Gingerbread house

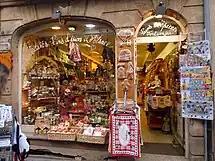
Gingerbread shop in Strasbourg

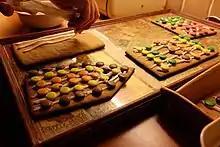
Swedish gingerbread house being prepared. Glaze is put on the walls.

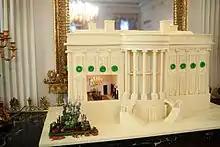
Replica of the White House made of gingerbread and white chocolate

In modern times, the tradition has continued in certain places in Europe. In Germany, Christmas markets sell decorated gingerbread before Christmas. ("Lebkuchenhaus" or "Pfefferkuchenhaus" are the German terms for a gingerbread house.) Making gingerbread houses is a Christmas tradition in many families. They are typically made before Christmas using pieces of baked gingerbread dough assembled with melted sugar. The roof 'tiles' can consist of frosting or candy. The gingerbread house yard is usually decorated with icing to represent snow.